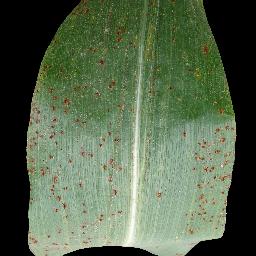
Label: Corn_(Maize)___Common_Rust